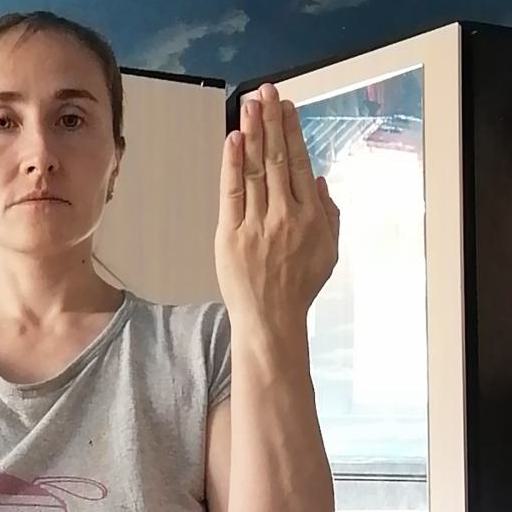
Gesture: stop_inverted